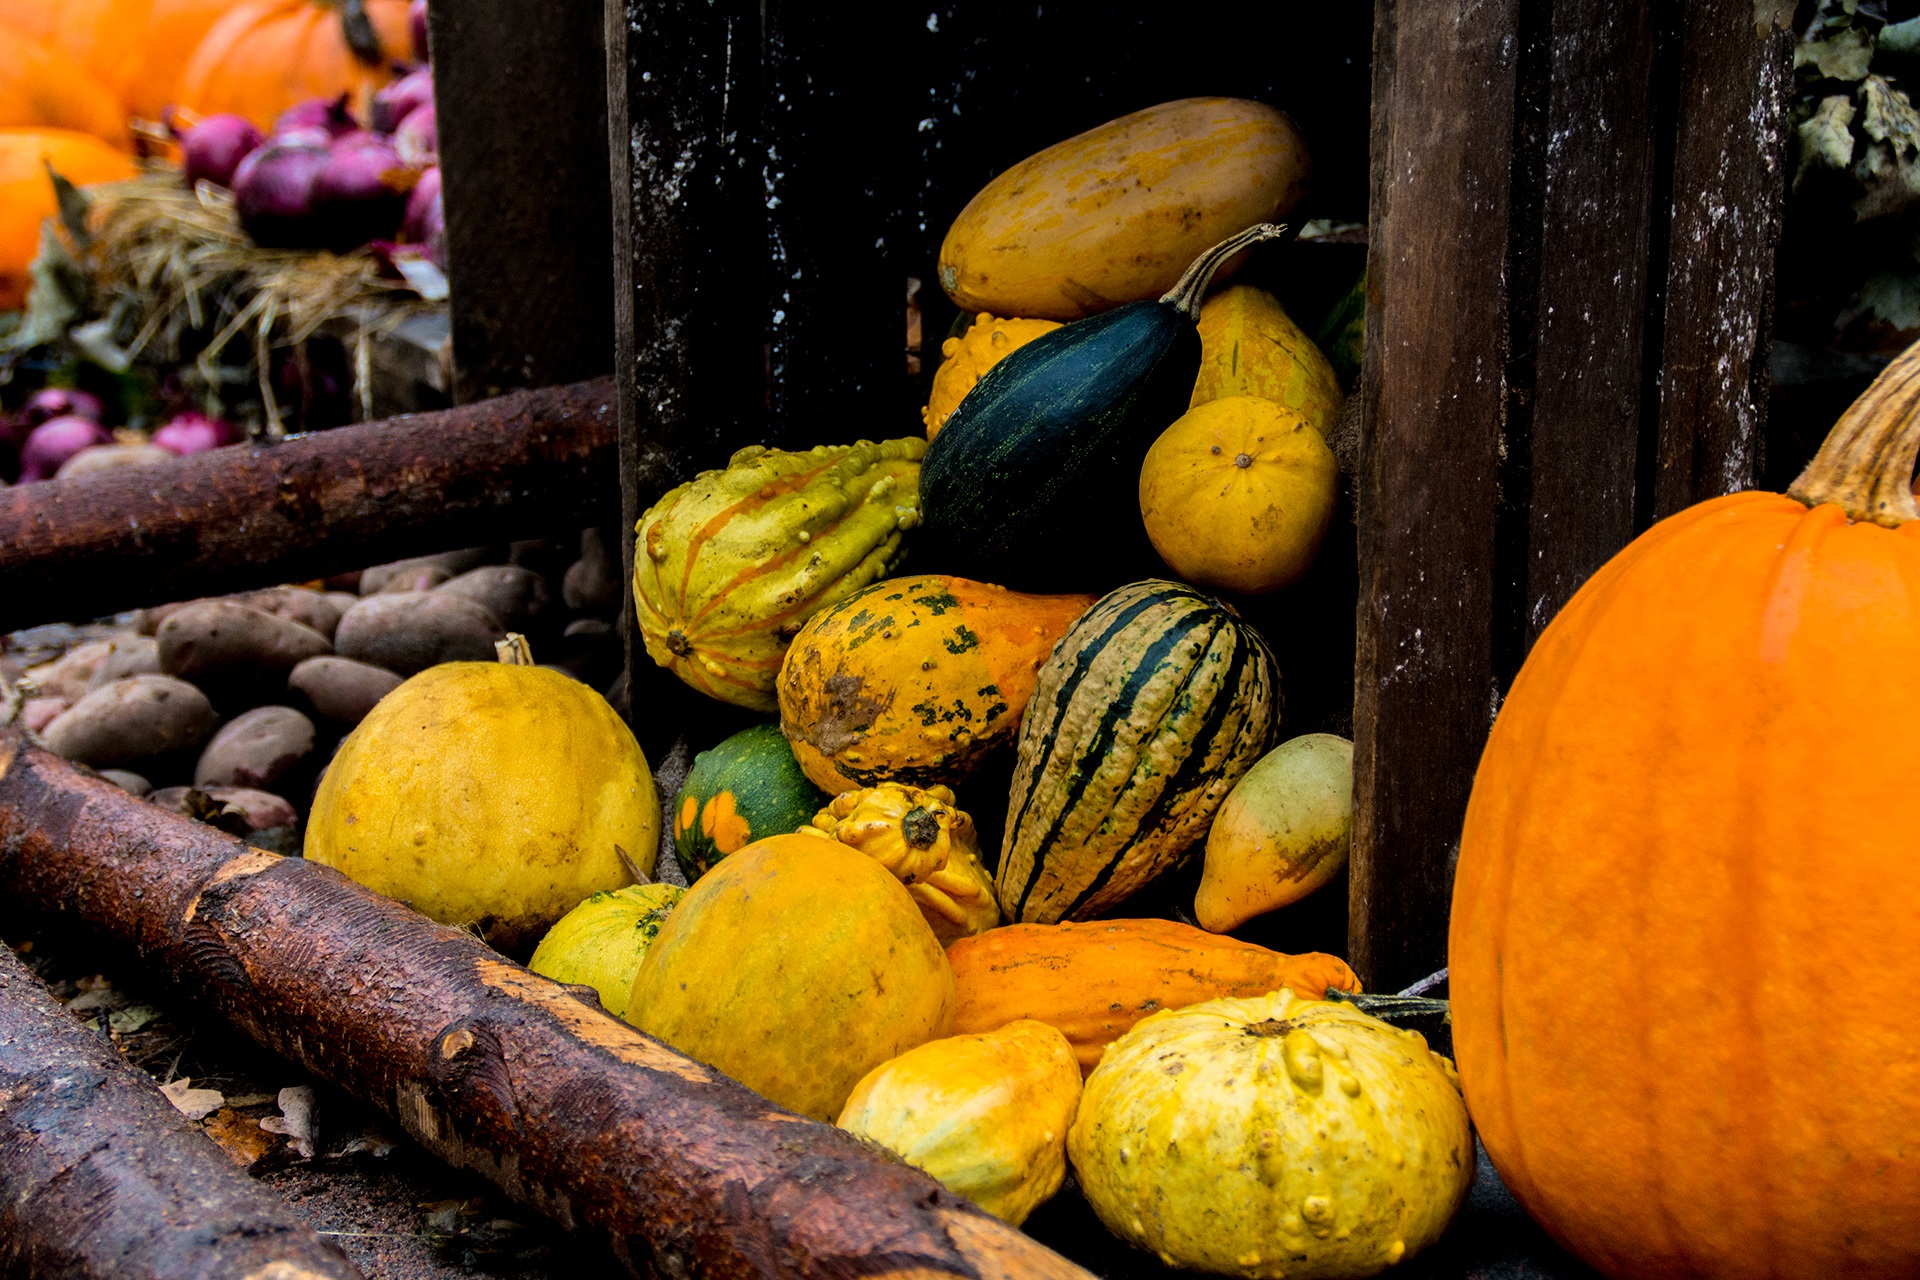
plant, food, produce, autumn, pumpkin, halloween, yellow, season, gourd, calabaza, cucurbita, flowering plant, winter squash